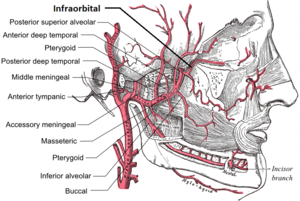
L'artère infra-orbitaire est une branche du troisième segment de l'artère maxillaire. Elle vascularise essentiellement la partie infra-orbitaire du visage.